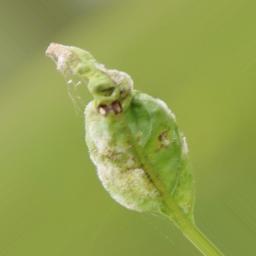
Label: powdery mildew